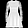
Label: Dress